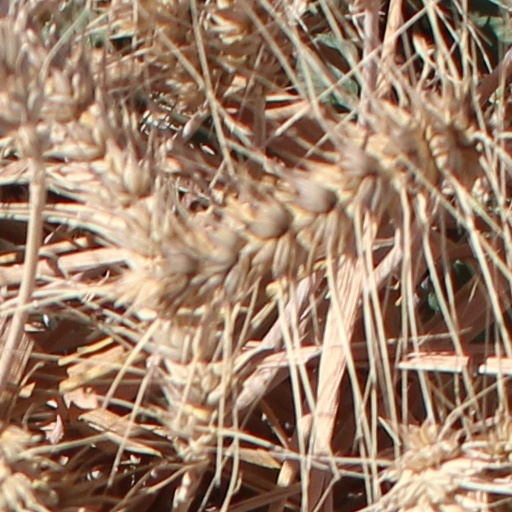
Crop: wheat